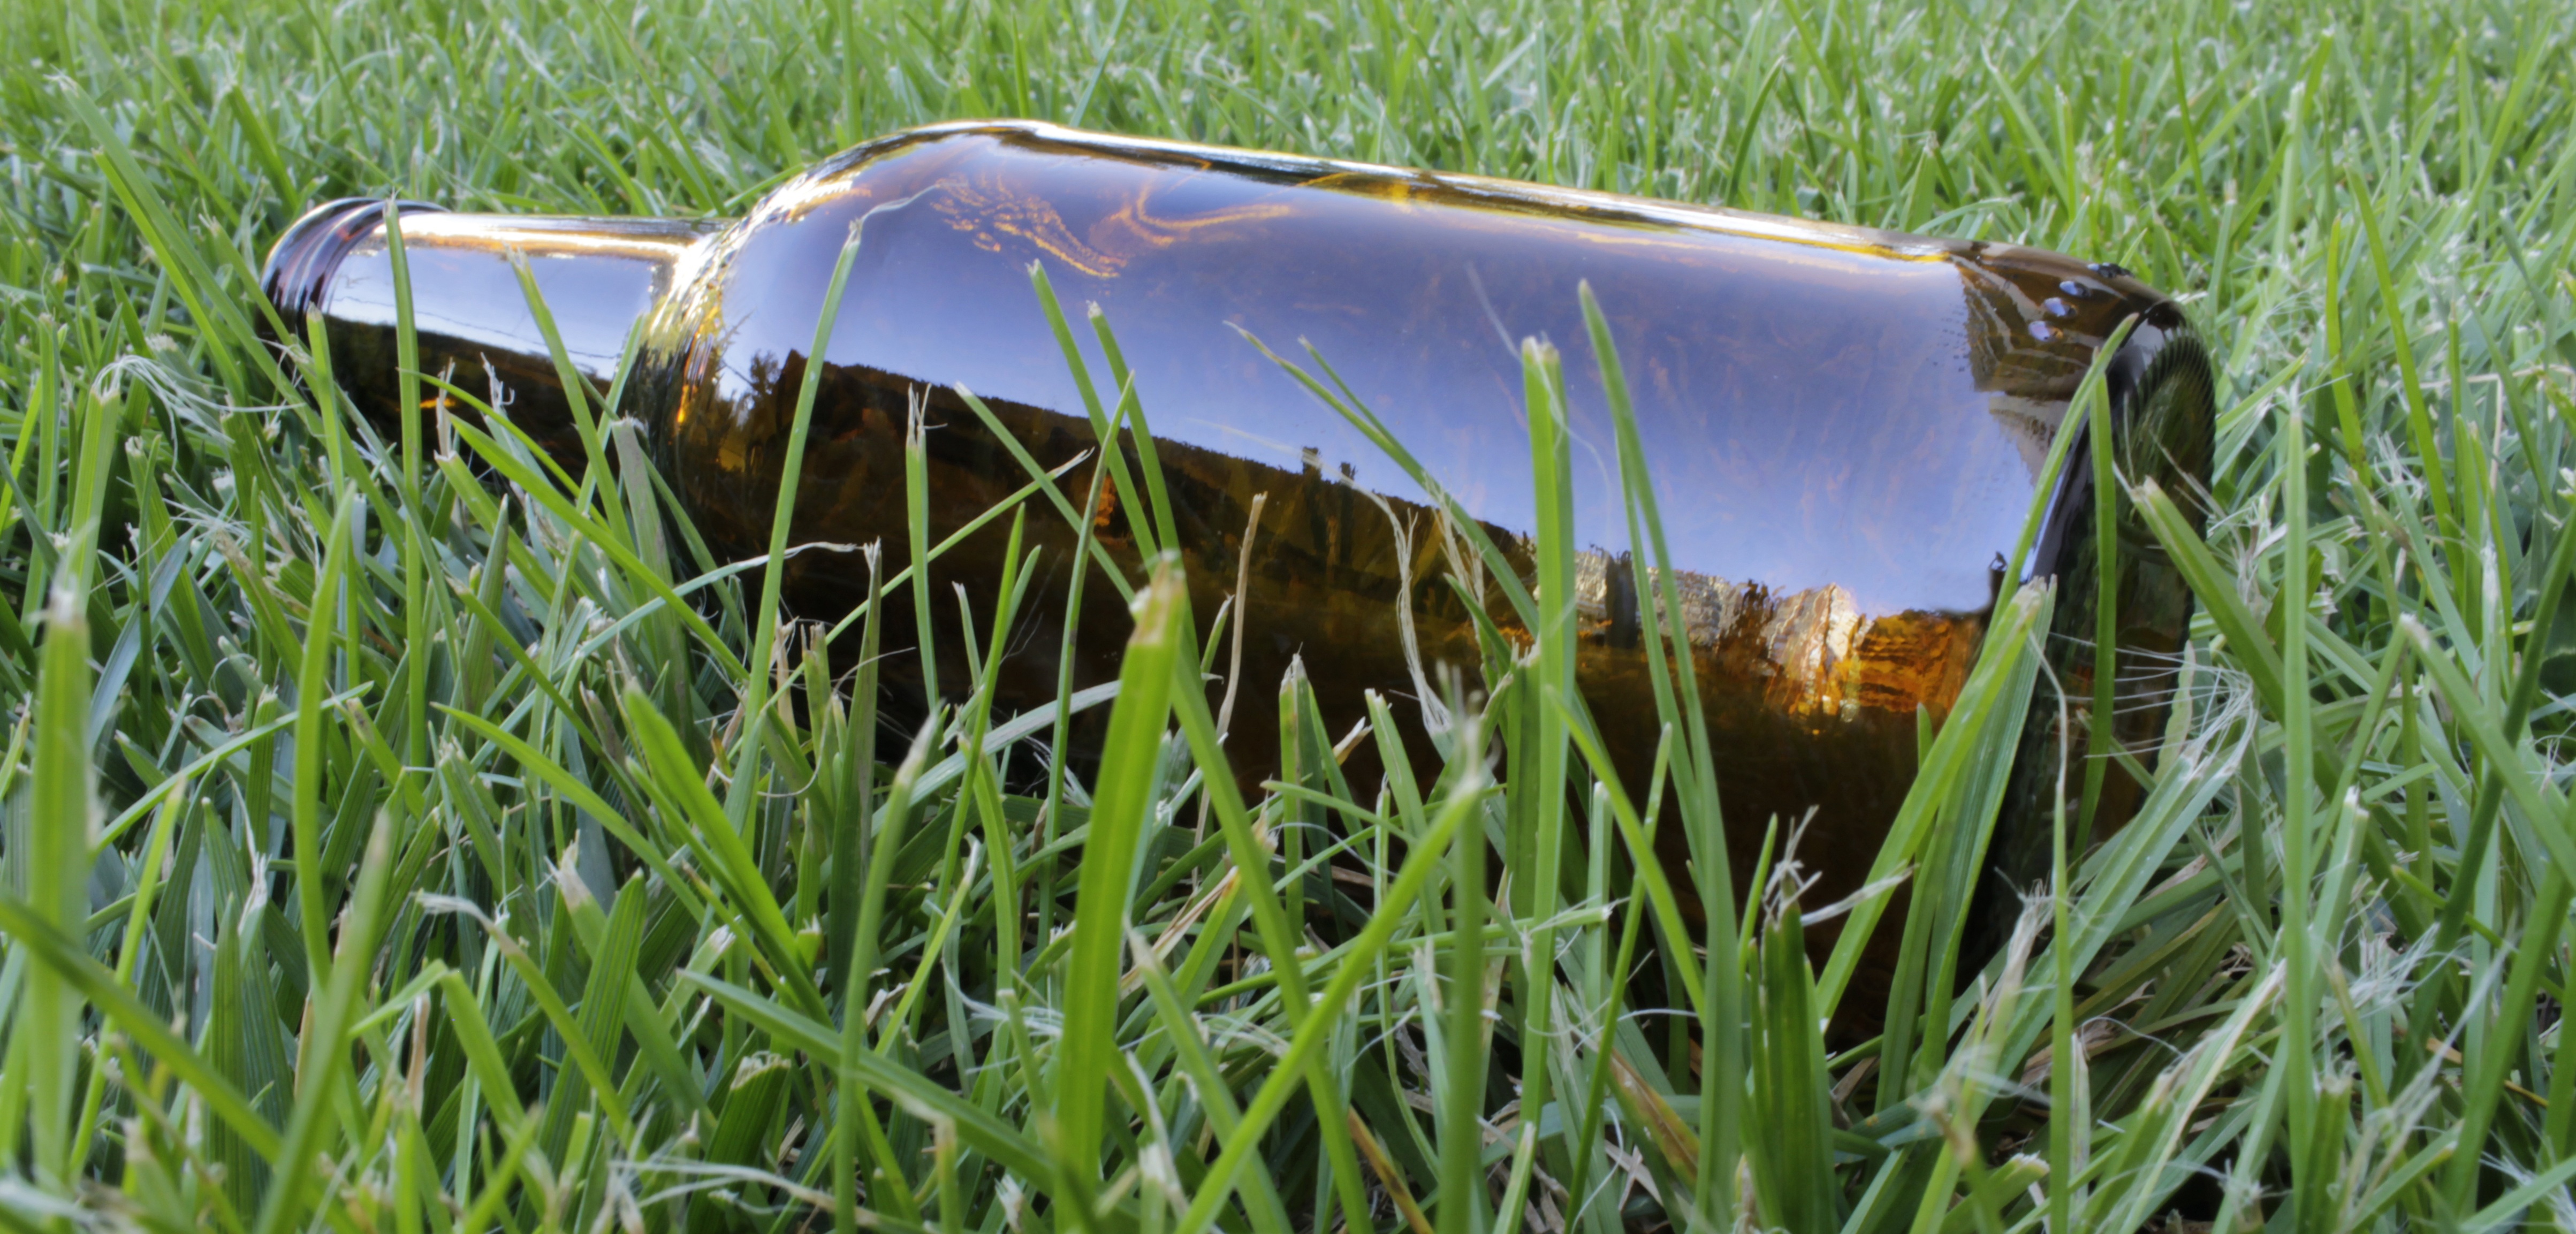
water, nature, grass, cold, drop, liquid, light, plant, white, lawn, meadow, leaf, flower, glass, wet, bar, wildlife, green, symbol, crop, insect, condensation, brown, beverage, drink, bottle, set, agriculture, mug, flora, beer, alcohol, label, lager, full, design, cool, cap, party, drunk, wetland, refreshment, beer bottle, habitat, pub, brewery, ale, natural environment, grass family